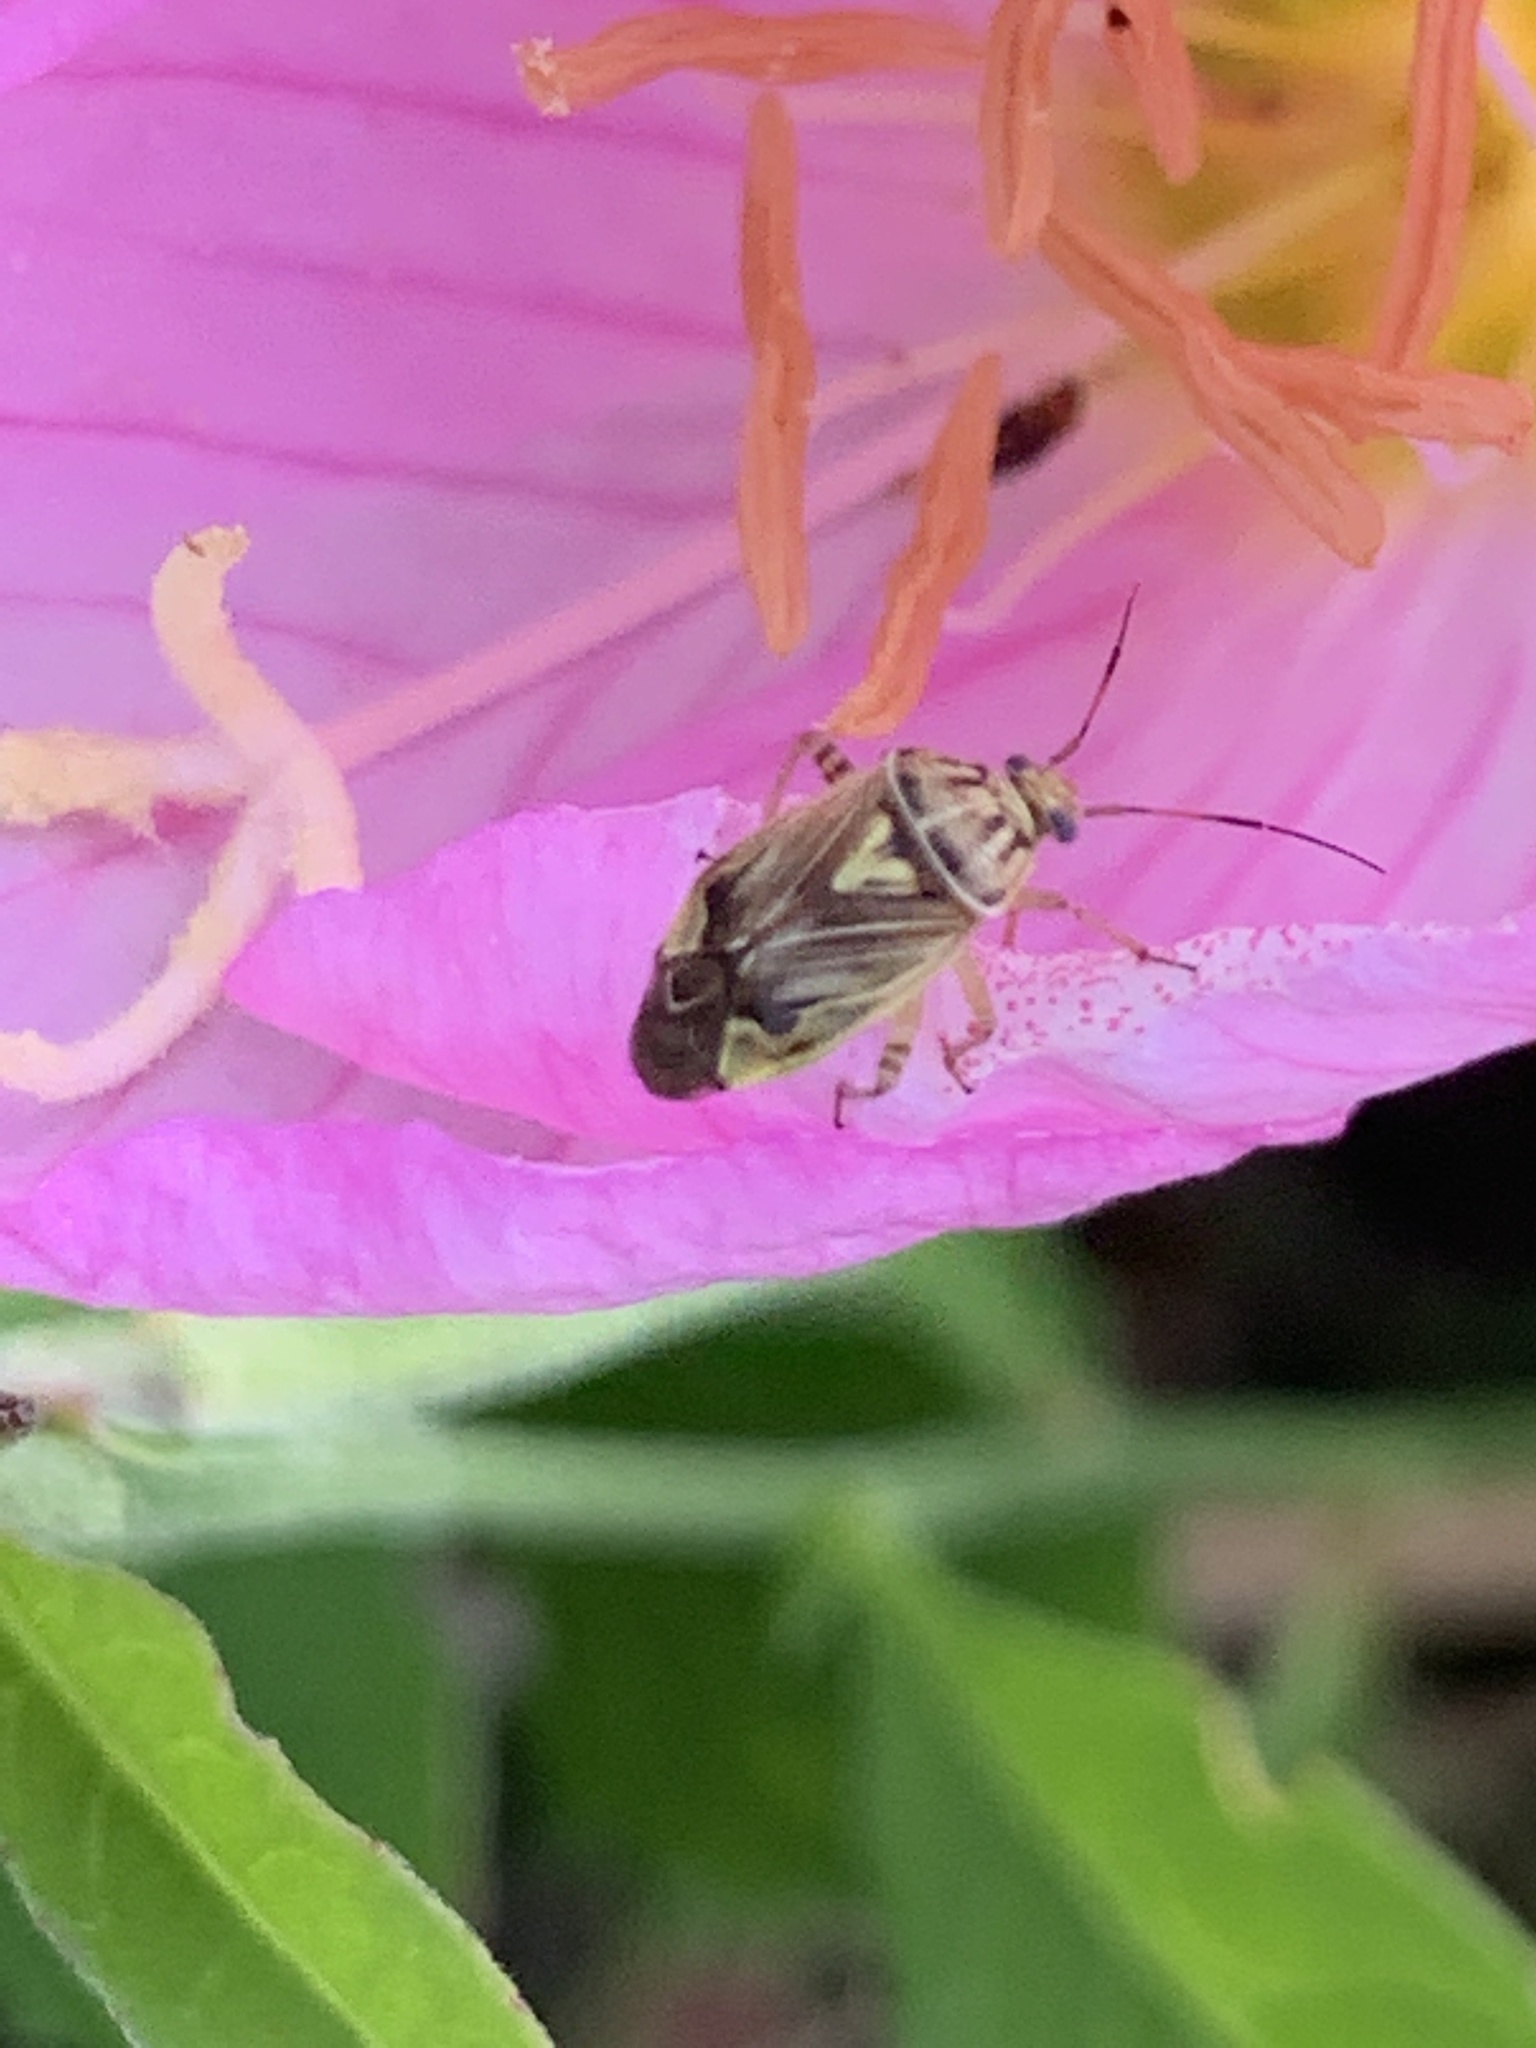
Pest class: lygus_bug